Marvel vs. Capcom 3: Fate of Two Worlds

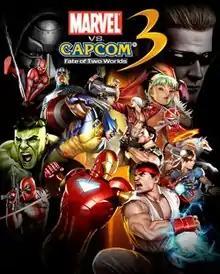
North American and European cover art, designed by Adi Granov

is a 2011 crossover fighting game developed by Capcom and Eighting and published by Capcom. It is the sequel to "" (2000) as the fifth installment of the "Marvel vs. Capcom" franchise — which features characters from both Capcom's video game franchises and comic book series published by Marvel Comics — and the first to use three-dimensional character models instead of two-dimensional sprites. The game was released for the PlayStation 3 and Xbox 360 consoles in February 2011.